Tornado outbreak of April 9–11, 2011

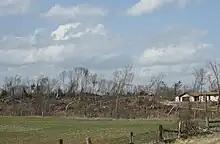
Cottonville, Wisconsin EF2 tornado damage, one year later

Tracking northeastward, the supercell moved into Ida County, another tornado touched down around 01:20 UTC (8:20 p.m. CDT) to the west of Arthur. This storm remained on the ground for eight minutes, during which it damaged a few structures, before dissipating northwest of Arthur. Around the same time, the cell entered Sac County and the first in a series of multiple tornadoes touched down northwest of Odebolt. Over the following three hours, 14 tornadoes touched down across Sac, Buena Vista, and Pocahontas counties. At 02:08 UTC (9:08 p.m. CST), a wide EF3 tornado touched down in northern Sac County. Remaining on the ground for an hour, this tornado meandered along a path, producing several satellite tornadoes, including a short-lived EF4 tornado west of Pocahontas.